Living Among Us

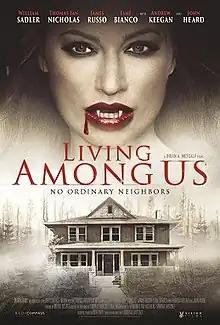
Theatrical release poster

Living Among Us is a 2018 American vampire horror film, overseen by Brian Metcalf. Filmed in 2013, it was released in 2018, 7 months after the death of John Heard (who played as Andrew), making it his last feature film release.